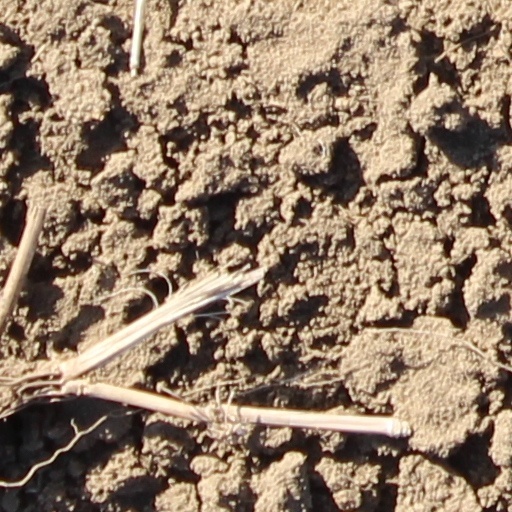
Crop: wheat